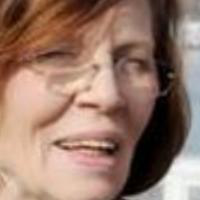
Age group: age 56-65